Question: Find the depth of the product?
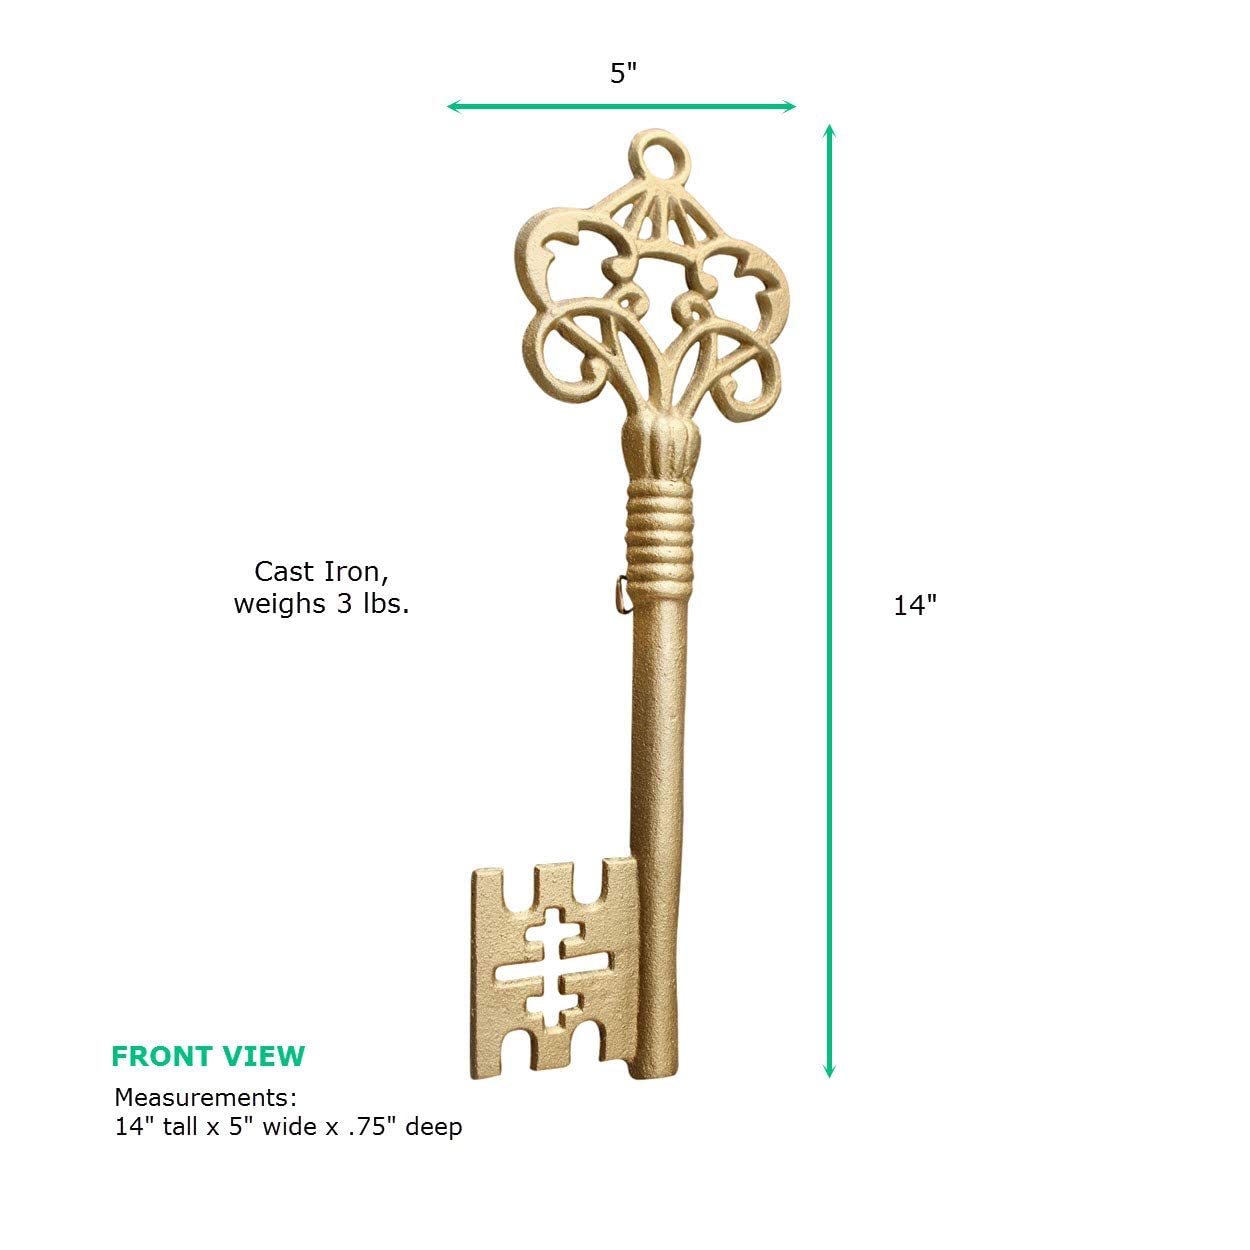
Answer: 55.0 inch